River Raid

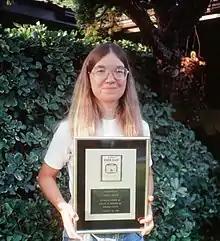
A woman standing outdoors in front of a shrub wearing a t-shirt, jeans and glasses. She is holding a plaque that features a one-color rendition of the cover art and states "River Raid - Presented to Carol Shaw in recognition of sales in excess of 500,000 units - January 25, 1983".

"River Raid" was the top-selling Activision game of 1983 and the second best-selling game for the Atari 2600 in 1983, only being beaten by "Ms. Pac-Man". Shaw responded to the sales stating "I knew it was a good game, but I didn't expect to hit number one. Of course I was happy when it did!"